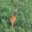
Label: deer